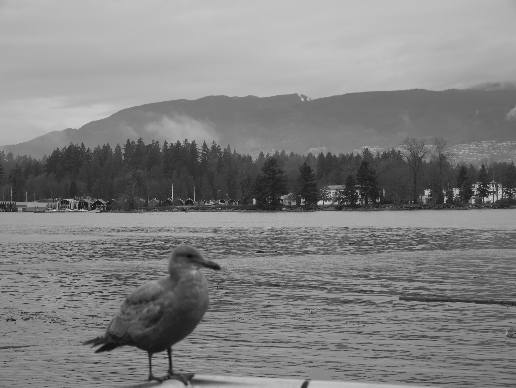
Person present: No